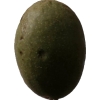
Label: nut